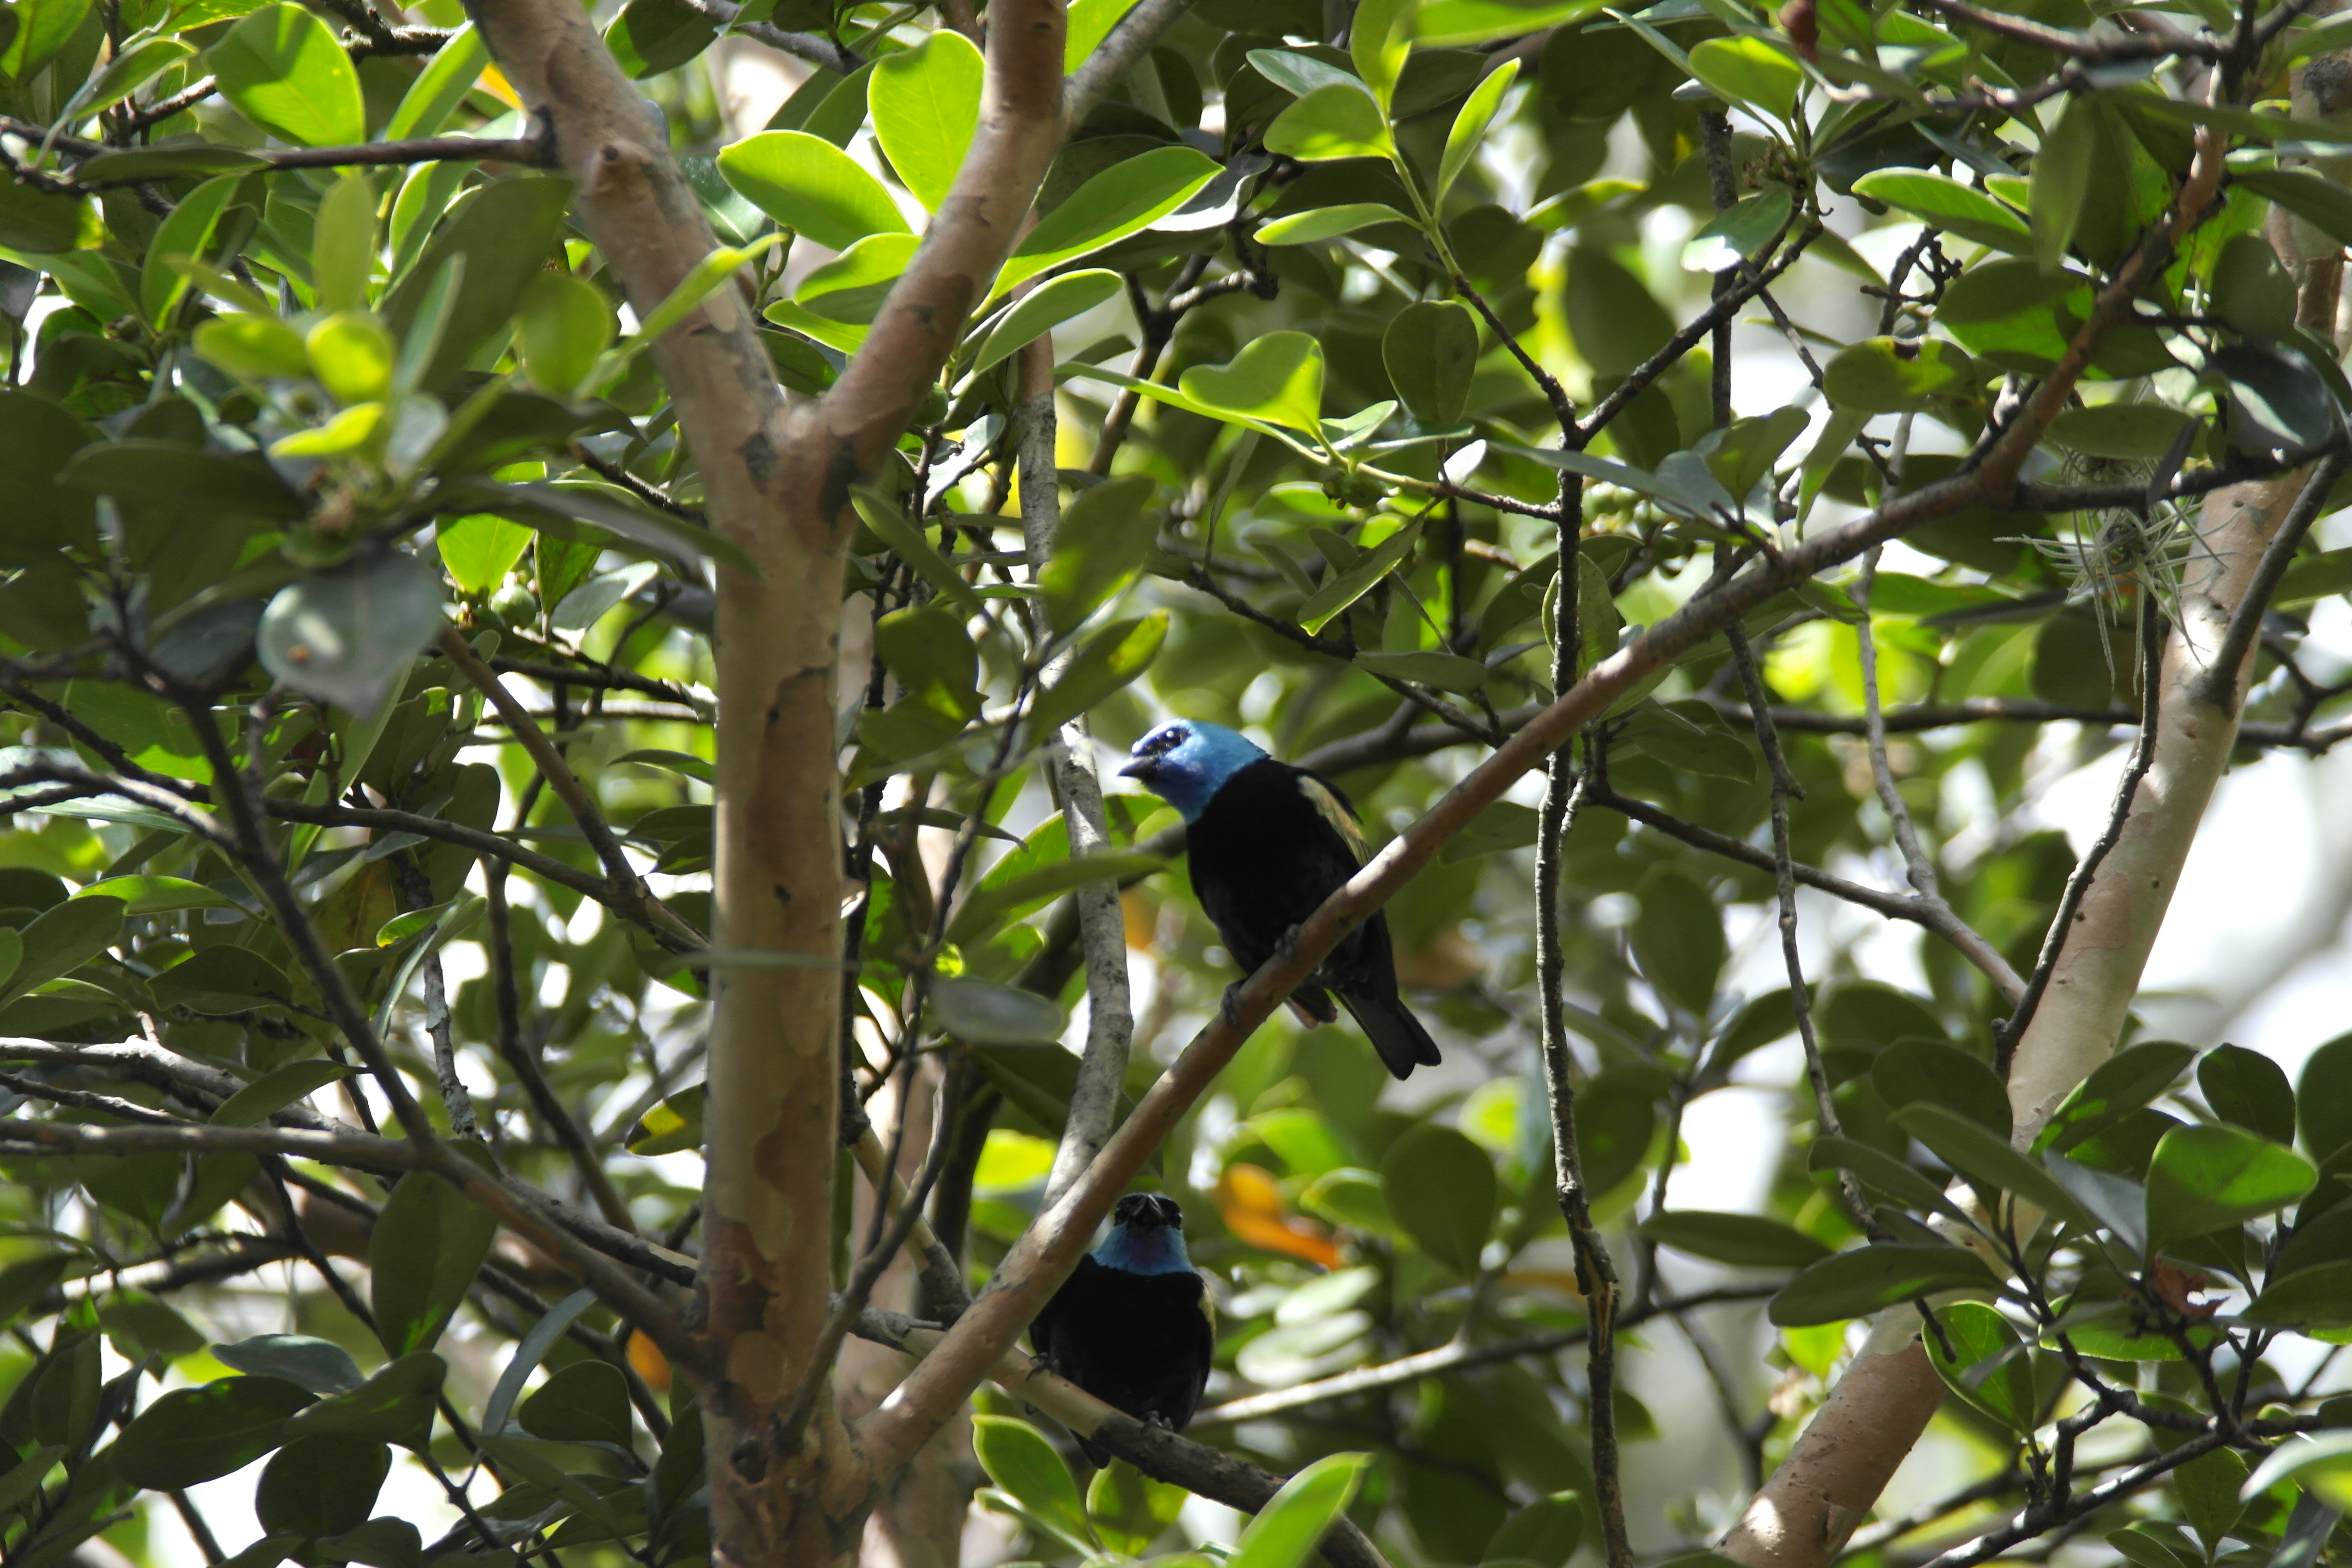
bird, nature, tree, fly, animal, blue, black, green, fauna, branch, plant, flora, beak